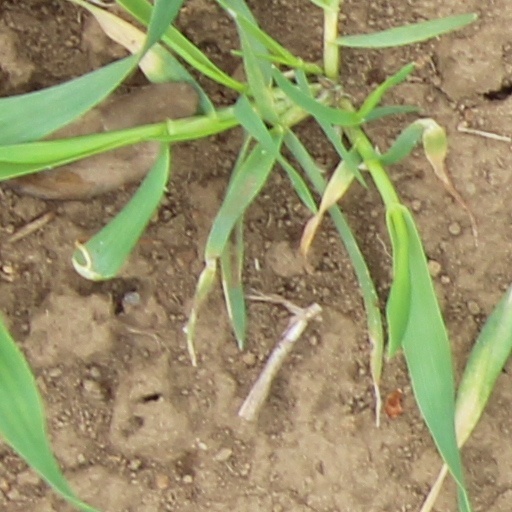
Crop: wheat